TGC Press Media Museum

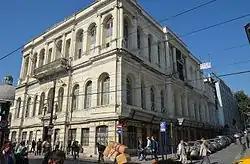
TGC Press Media Museum in Istanbul

The TGC Press Media Museum, aka Istanbul Press Media Museum, is a history and technology museum dedicated to mass communication in Turkey featuring exhibitions about journalism. It is located in the Çemberlitaş neighborhood of Fatih district in Istanbul, Turkey. Established in 1988, it is owned and operated by the Journalists Association of Turkey (TGC).